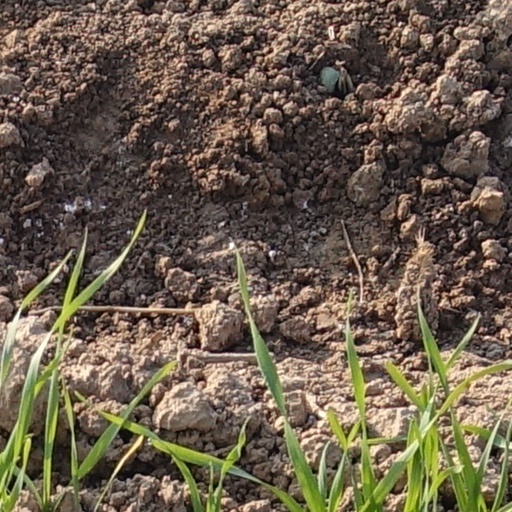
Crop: wheat